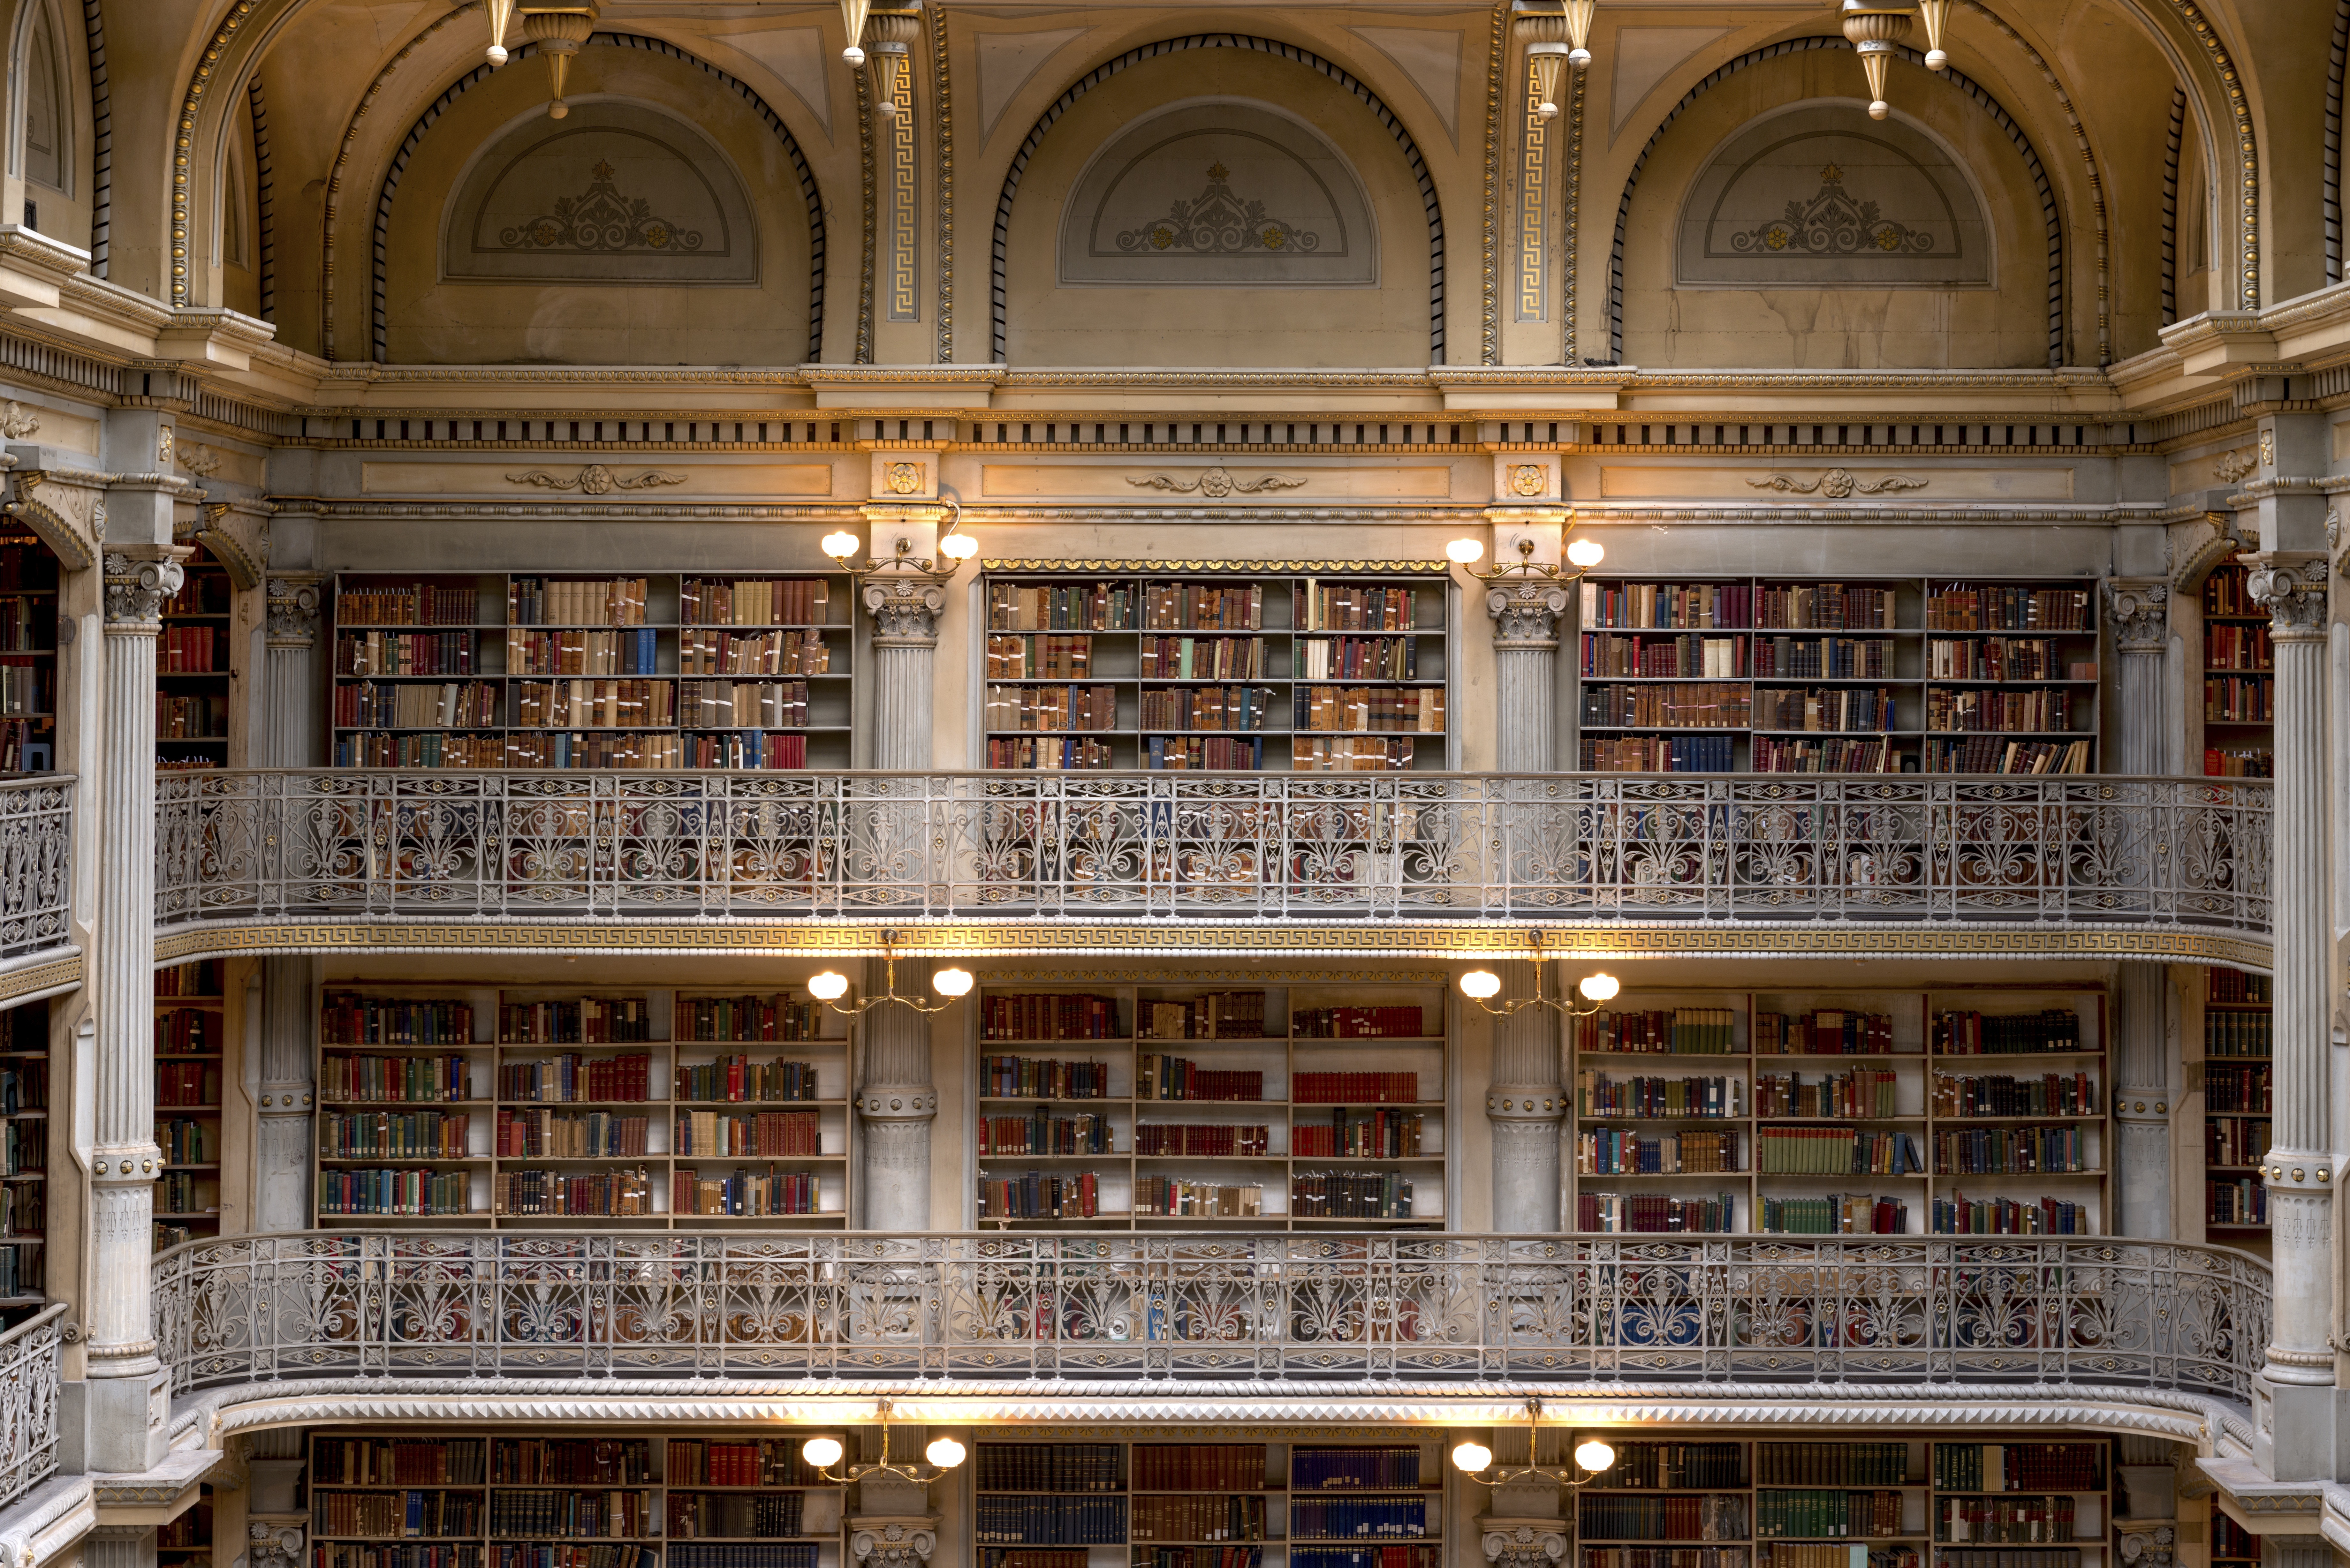
architecture, building, palace, opera house, usa, america, facade, interior design, library, synagogue, gallery, estate, historically, baltimore, maryland, carol m highsmith, george peabody b cherei, peabody institute, john hopkins sheridan b cherei, edmund g lind, dr nathaniel h morison, ancient history